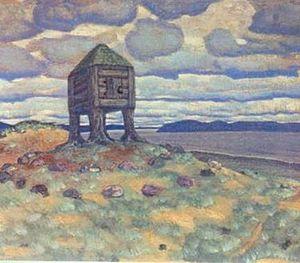
Une isba est une maison russe traditionnelle construite en bois, semblable à un chalet. Il s'agit de l'habitation traditionnelle des paysans russes. Généralement construite près d'une route, elle dispose d'une cour dans laquelle se trouve souvent un jardin potager, un fenil et un hangar agricole entourés d'une simple barrière de bois.
Baba Yaga est une figure marquante du conte russe et plus généralement slave. La baba Yaga est la figure féminine surnaturelle la plus fréquente du conte russe, elle n'existe nulle part ailleurs.